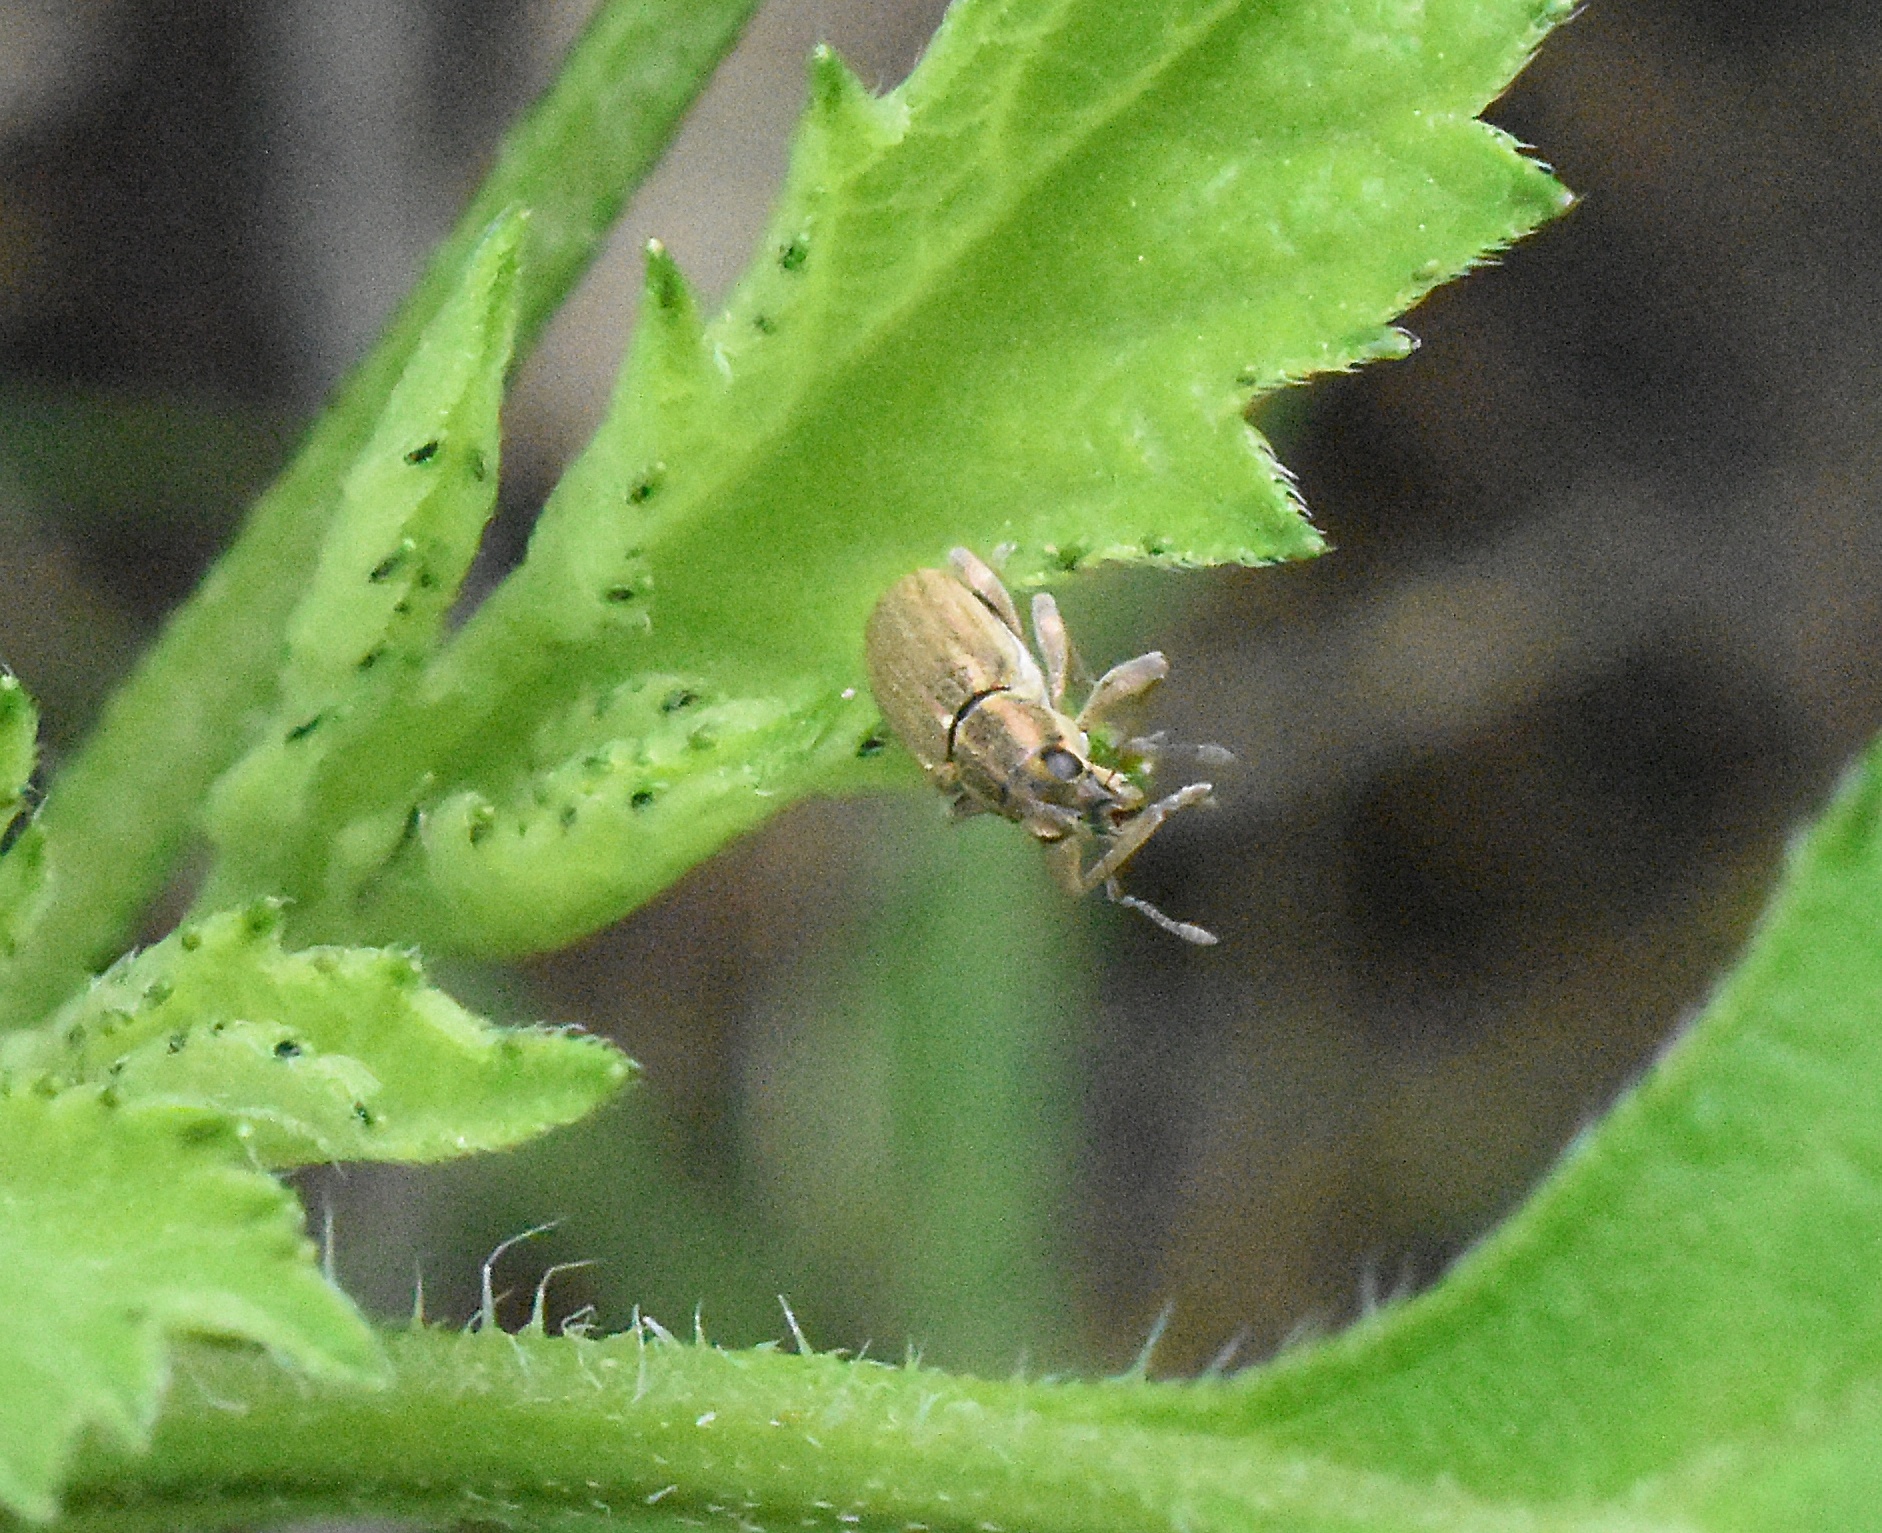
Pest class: pea_leaf_weevil